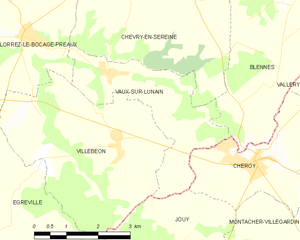
Carte des communes françaises Vaux-sur-Lunain